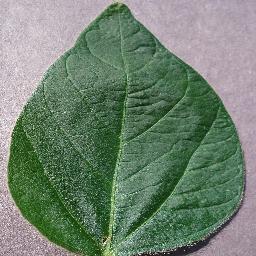
Label: Soybean___healthy